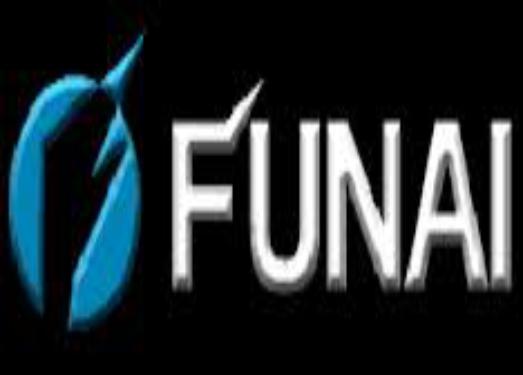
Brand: Funai
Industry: Electronic